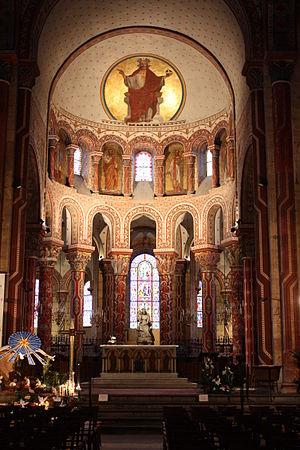
Choeur de l'église abbatiale Saint-Austremoine d'Issoire, vu de la nef.
Issoire est une commune française située dans le département du Puy-de-Dôme, en région Auvergne-Rhône-Alpes.